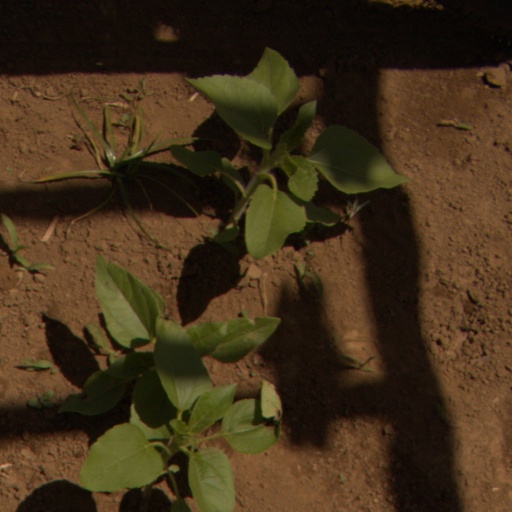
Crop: Jerusalem artichoke